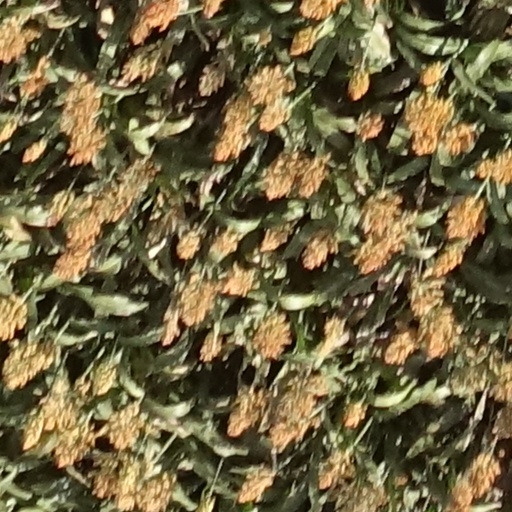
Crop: sorghum